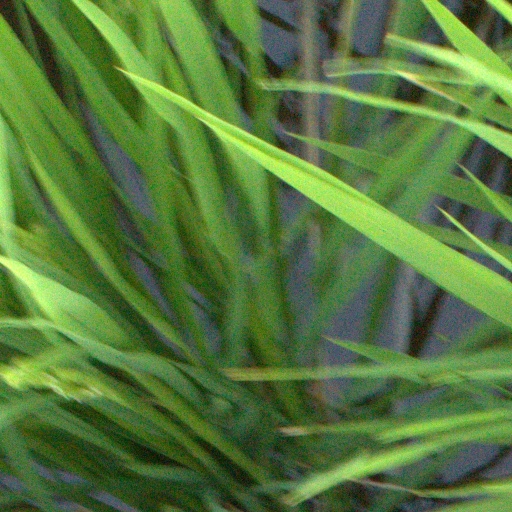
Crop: rice